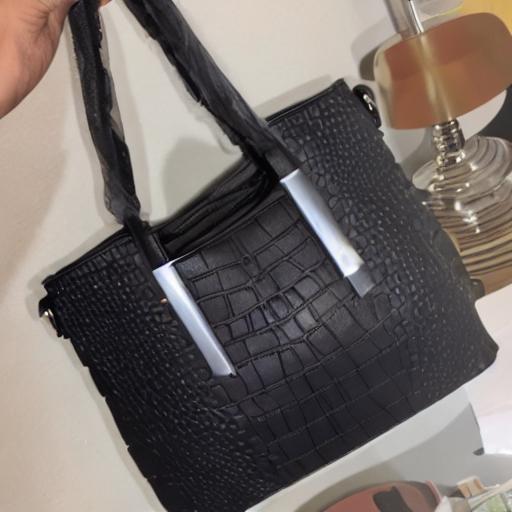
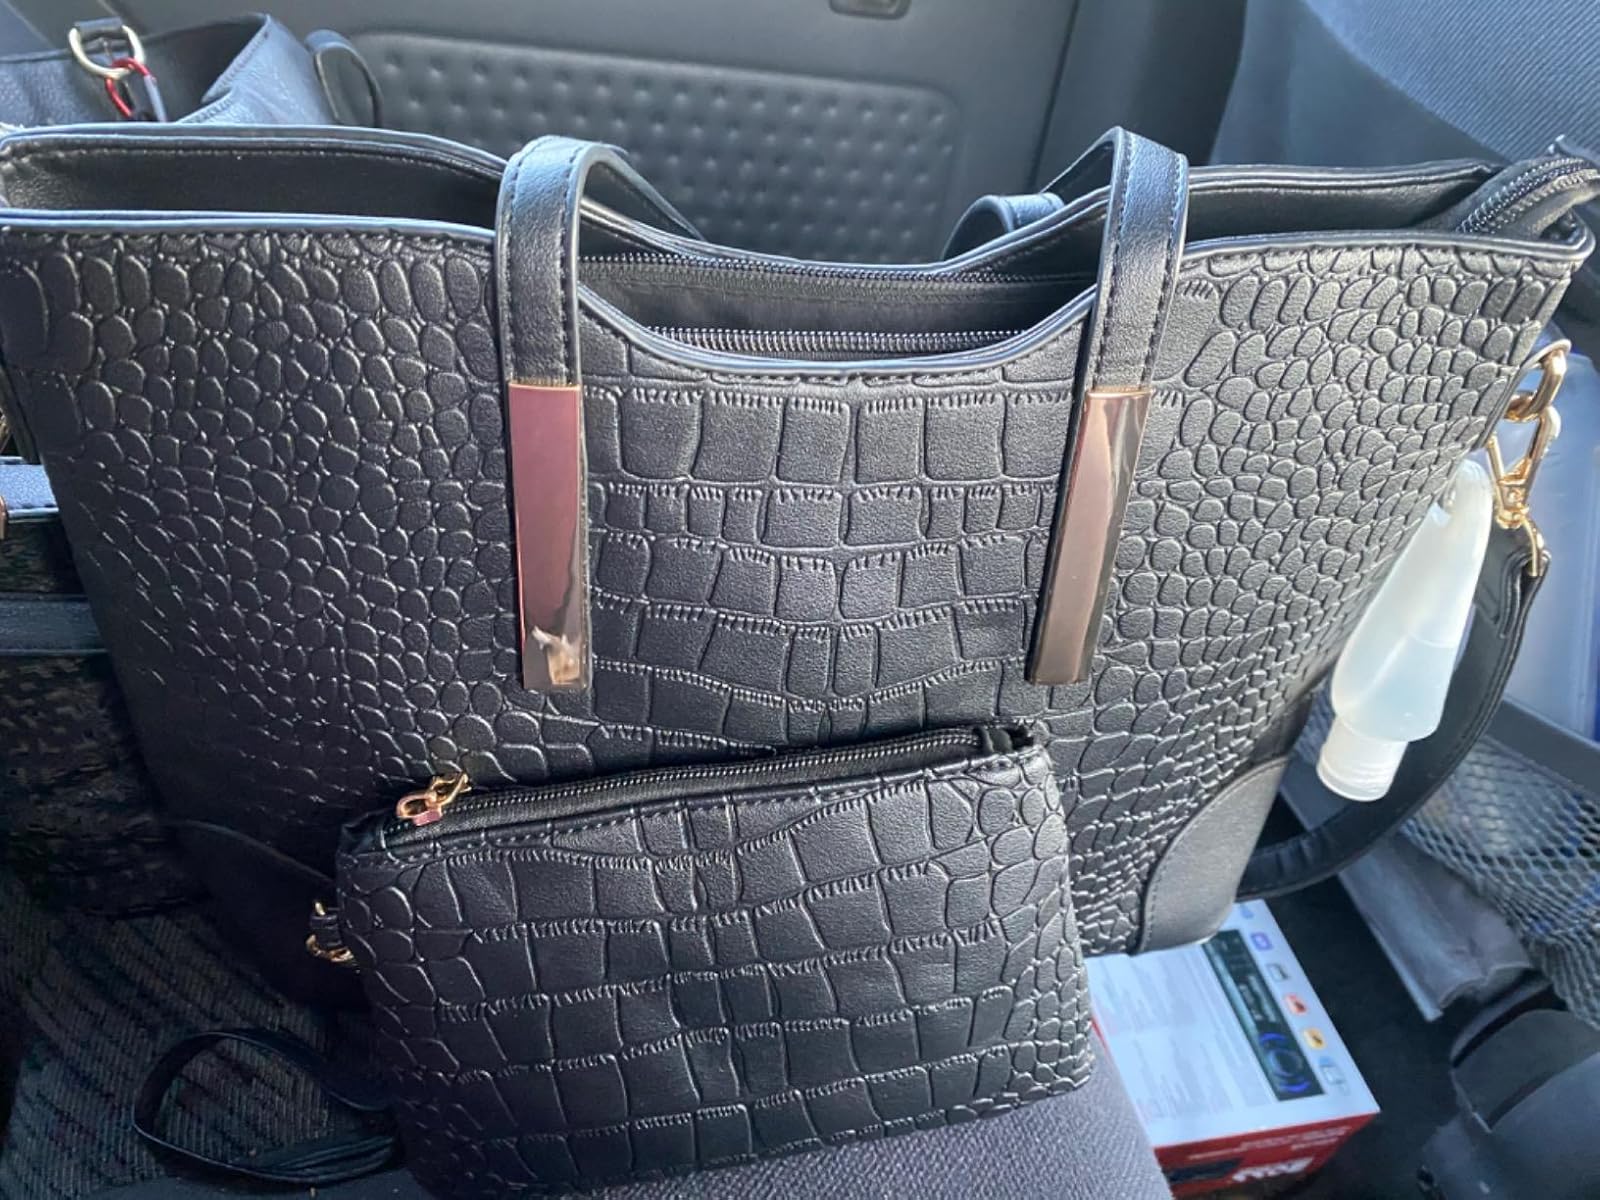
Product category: accessories_handbag
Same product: no